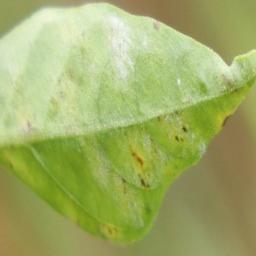
Label: powdery mildew